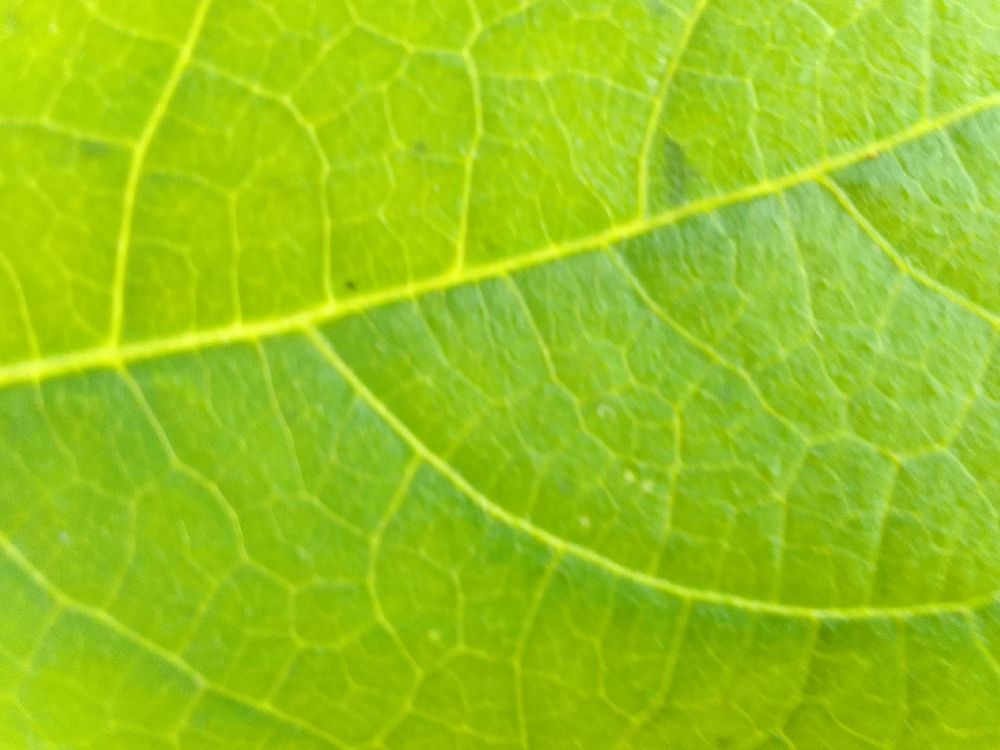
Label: healthy